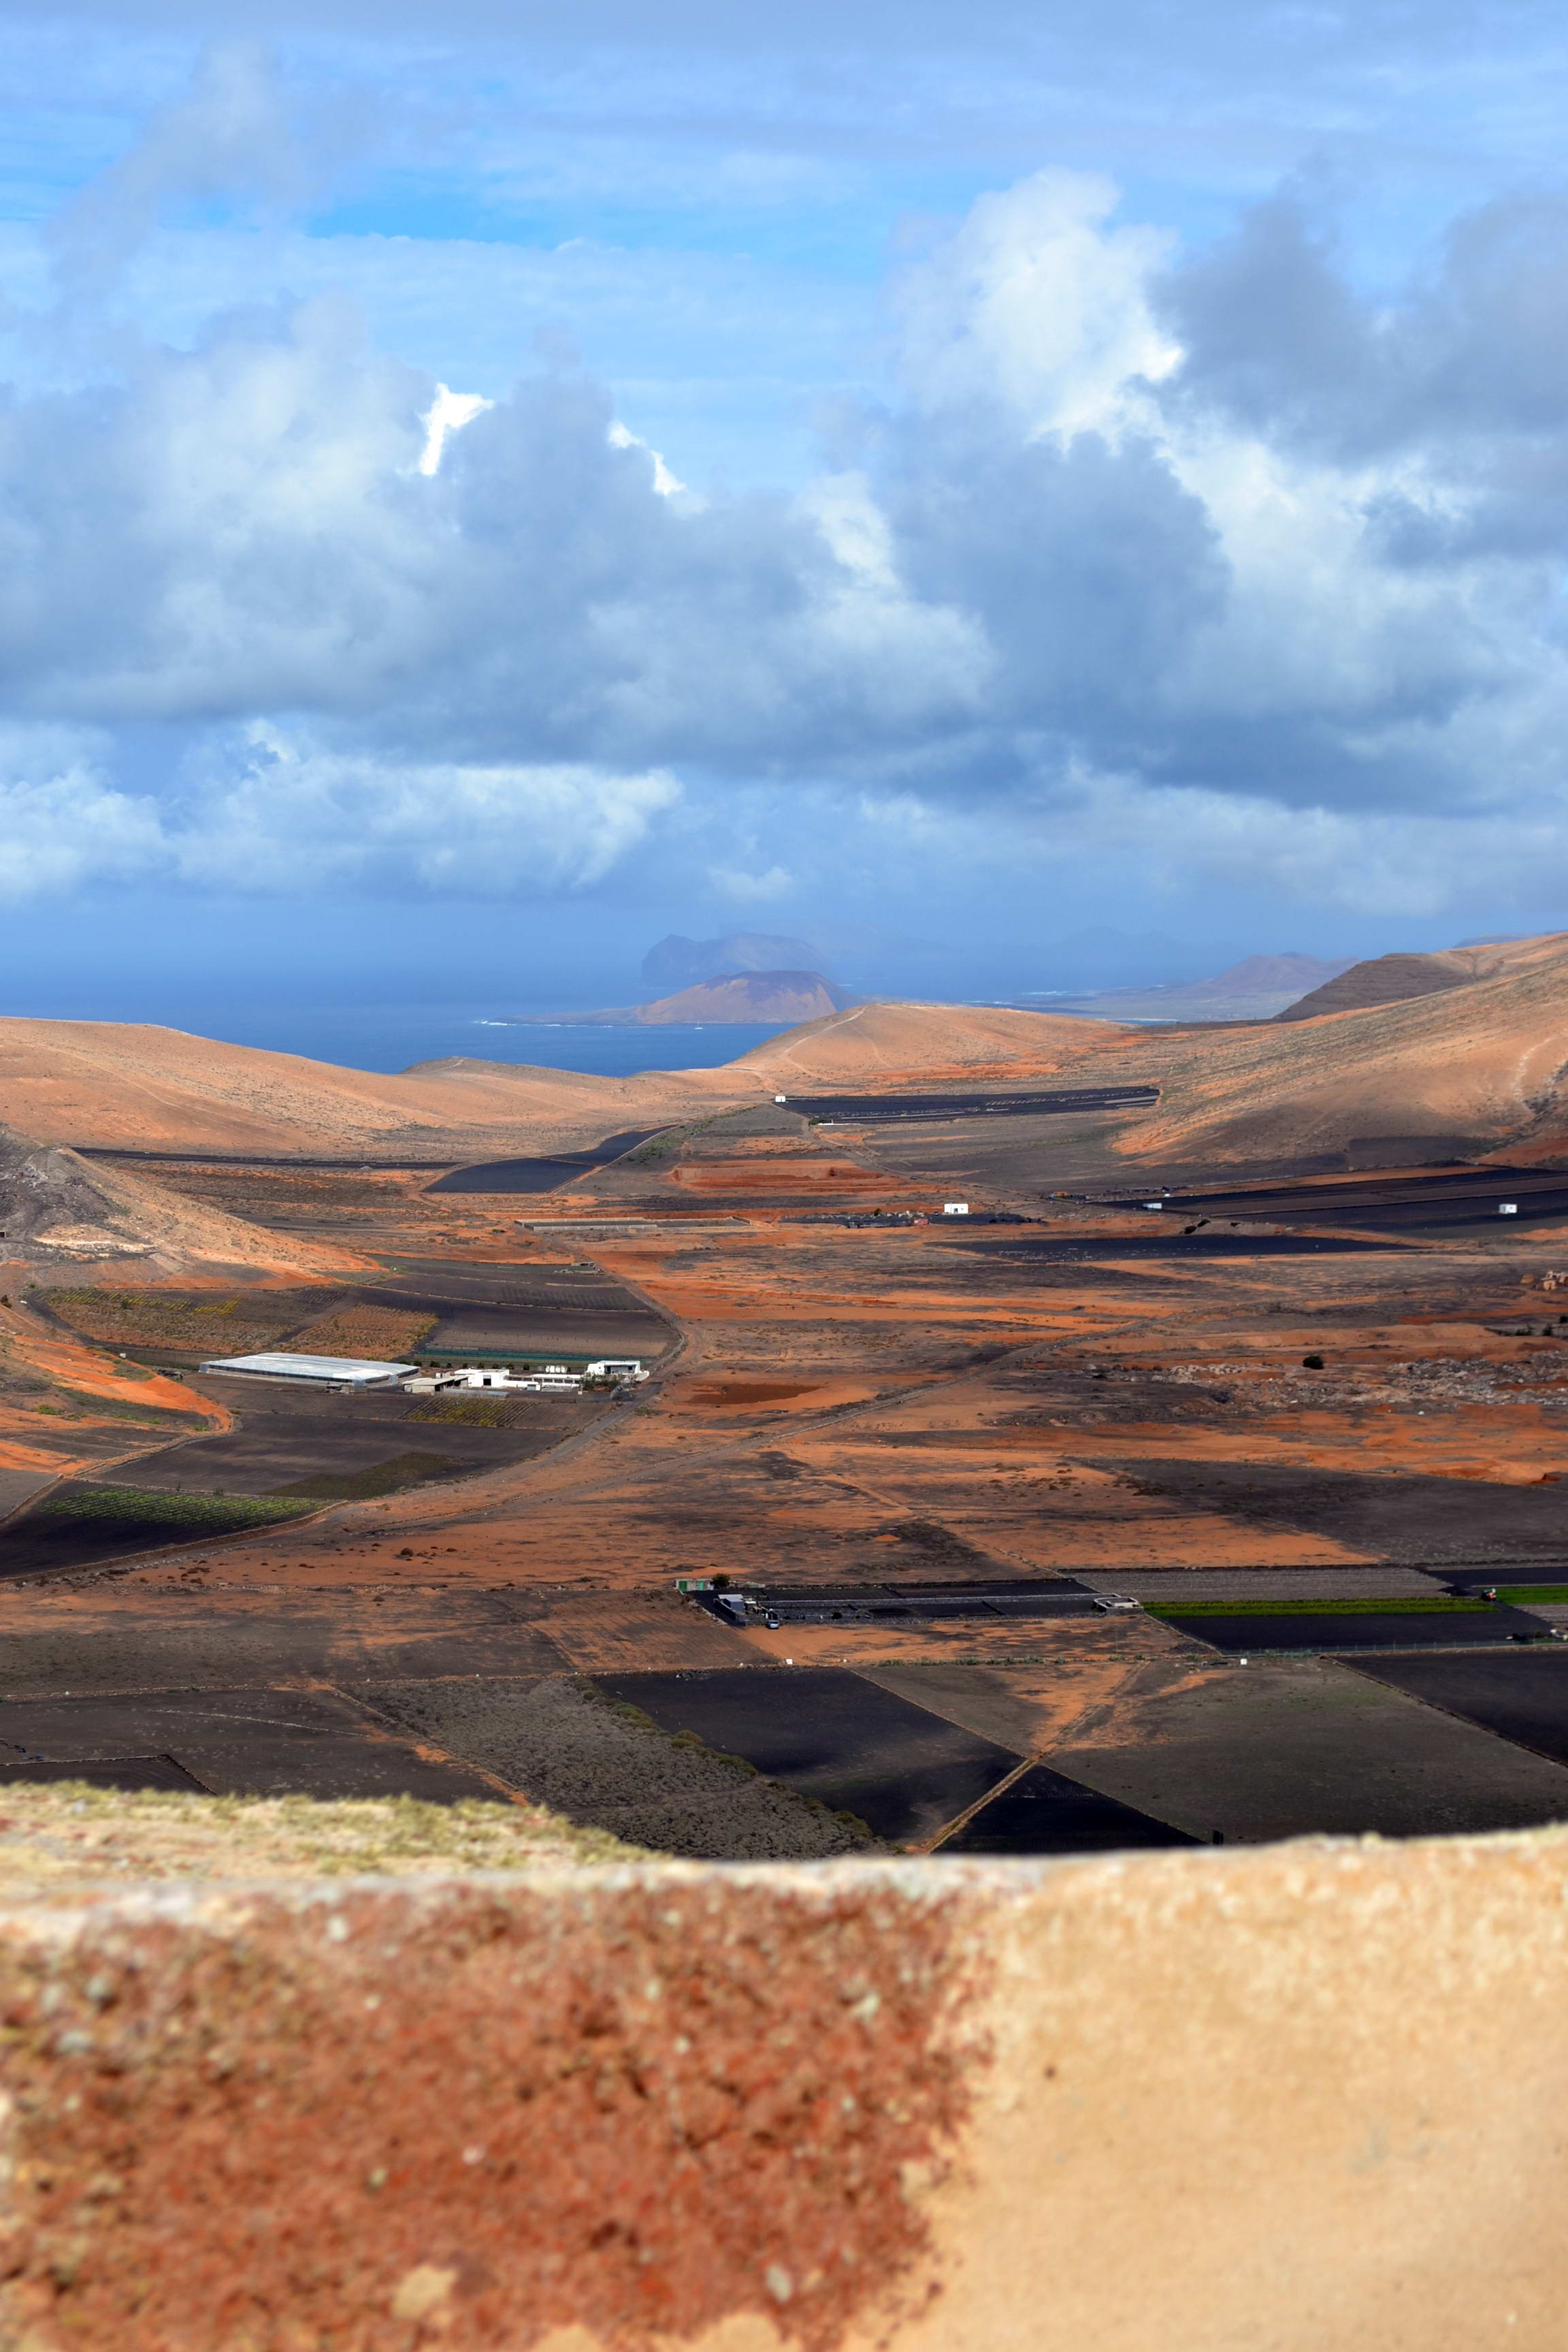
landscape, sea, coast, nature, sand, rock, horizon, wilderness, mountain, cloud, sky, sunset, morning, hill, desert, lake, valley, distance, brown, plain, clouds, geology, mountains, vision, badlands, outlook, plateau, wide, loch, steppe, canary islands, landform, natural environment, geographical feature, aeolian landform, mountainous landforms, la graciosa